Mausolus

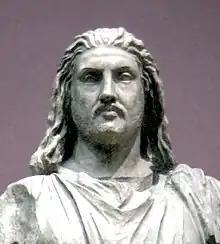
Mausolus, 377–353 BCE. Casting from the Pushkin museum.

Mausolus ( or , "Mauśoλ") was a ruler of Caria (377–353 BCE) and a satrap of the Achaemenid Empire. He enjoyed the status of king or dynast by virtue of the powerful position created by his father Hecatomnus, who was the first satrap of Caria from the hereditary Hecatomnid dynasty. Alongside Caria, Mausolus also ruled Lycia and parts of Ionia and the Dodecanese islands. He is best known for his monumental tomb and one of the Seven Wonders of the Ancient World, the Mausoleum at Halicarnassus, the construction of which has traditionally been ascribed to his wife and sister Artemisia.